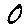
Label: 0